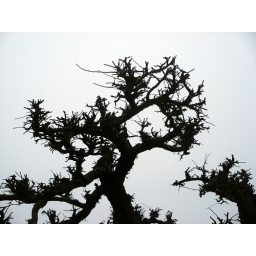
Apple trees against the sky